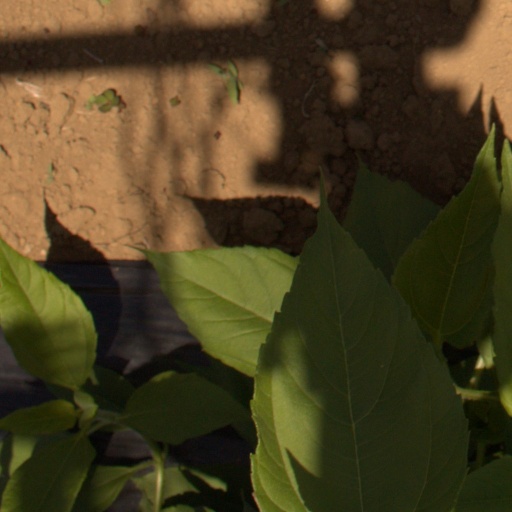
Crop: Jerusalem artichoke